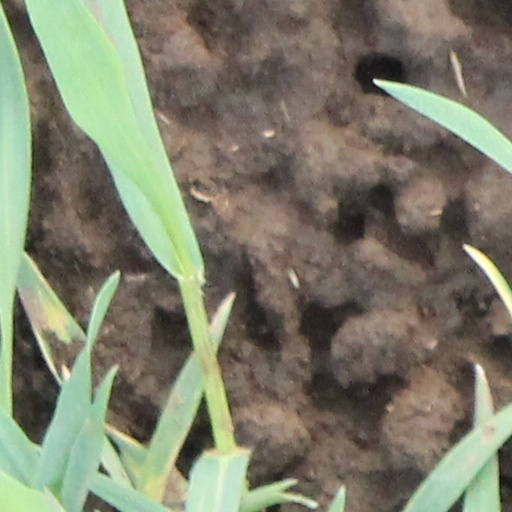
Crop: wheat